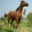
Label: horse